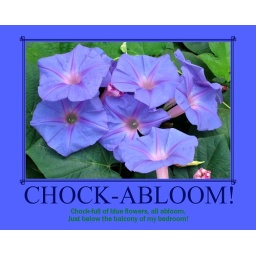
Chock-full of blue flowers, all abloom, Just below the balcony of my bedroom.